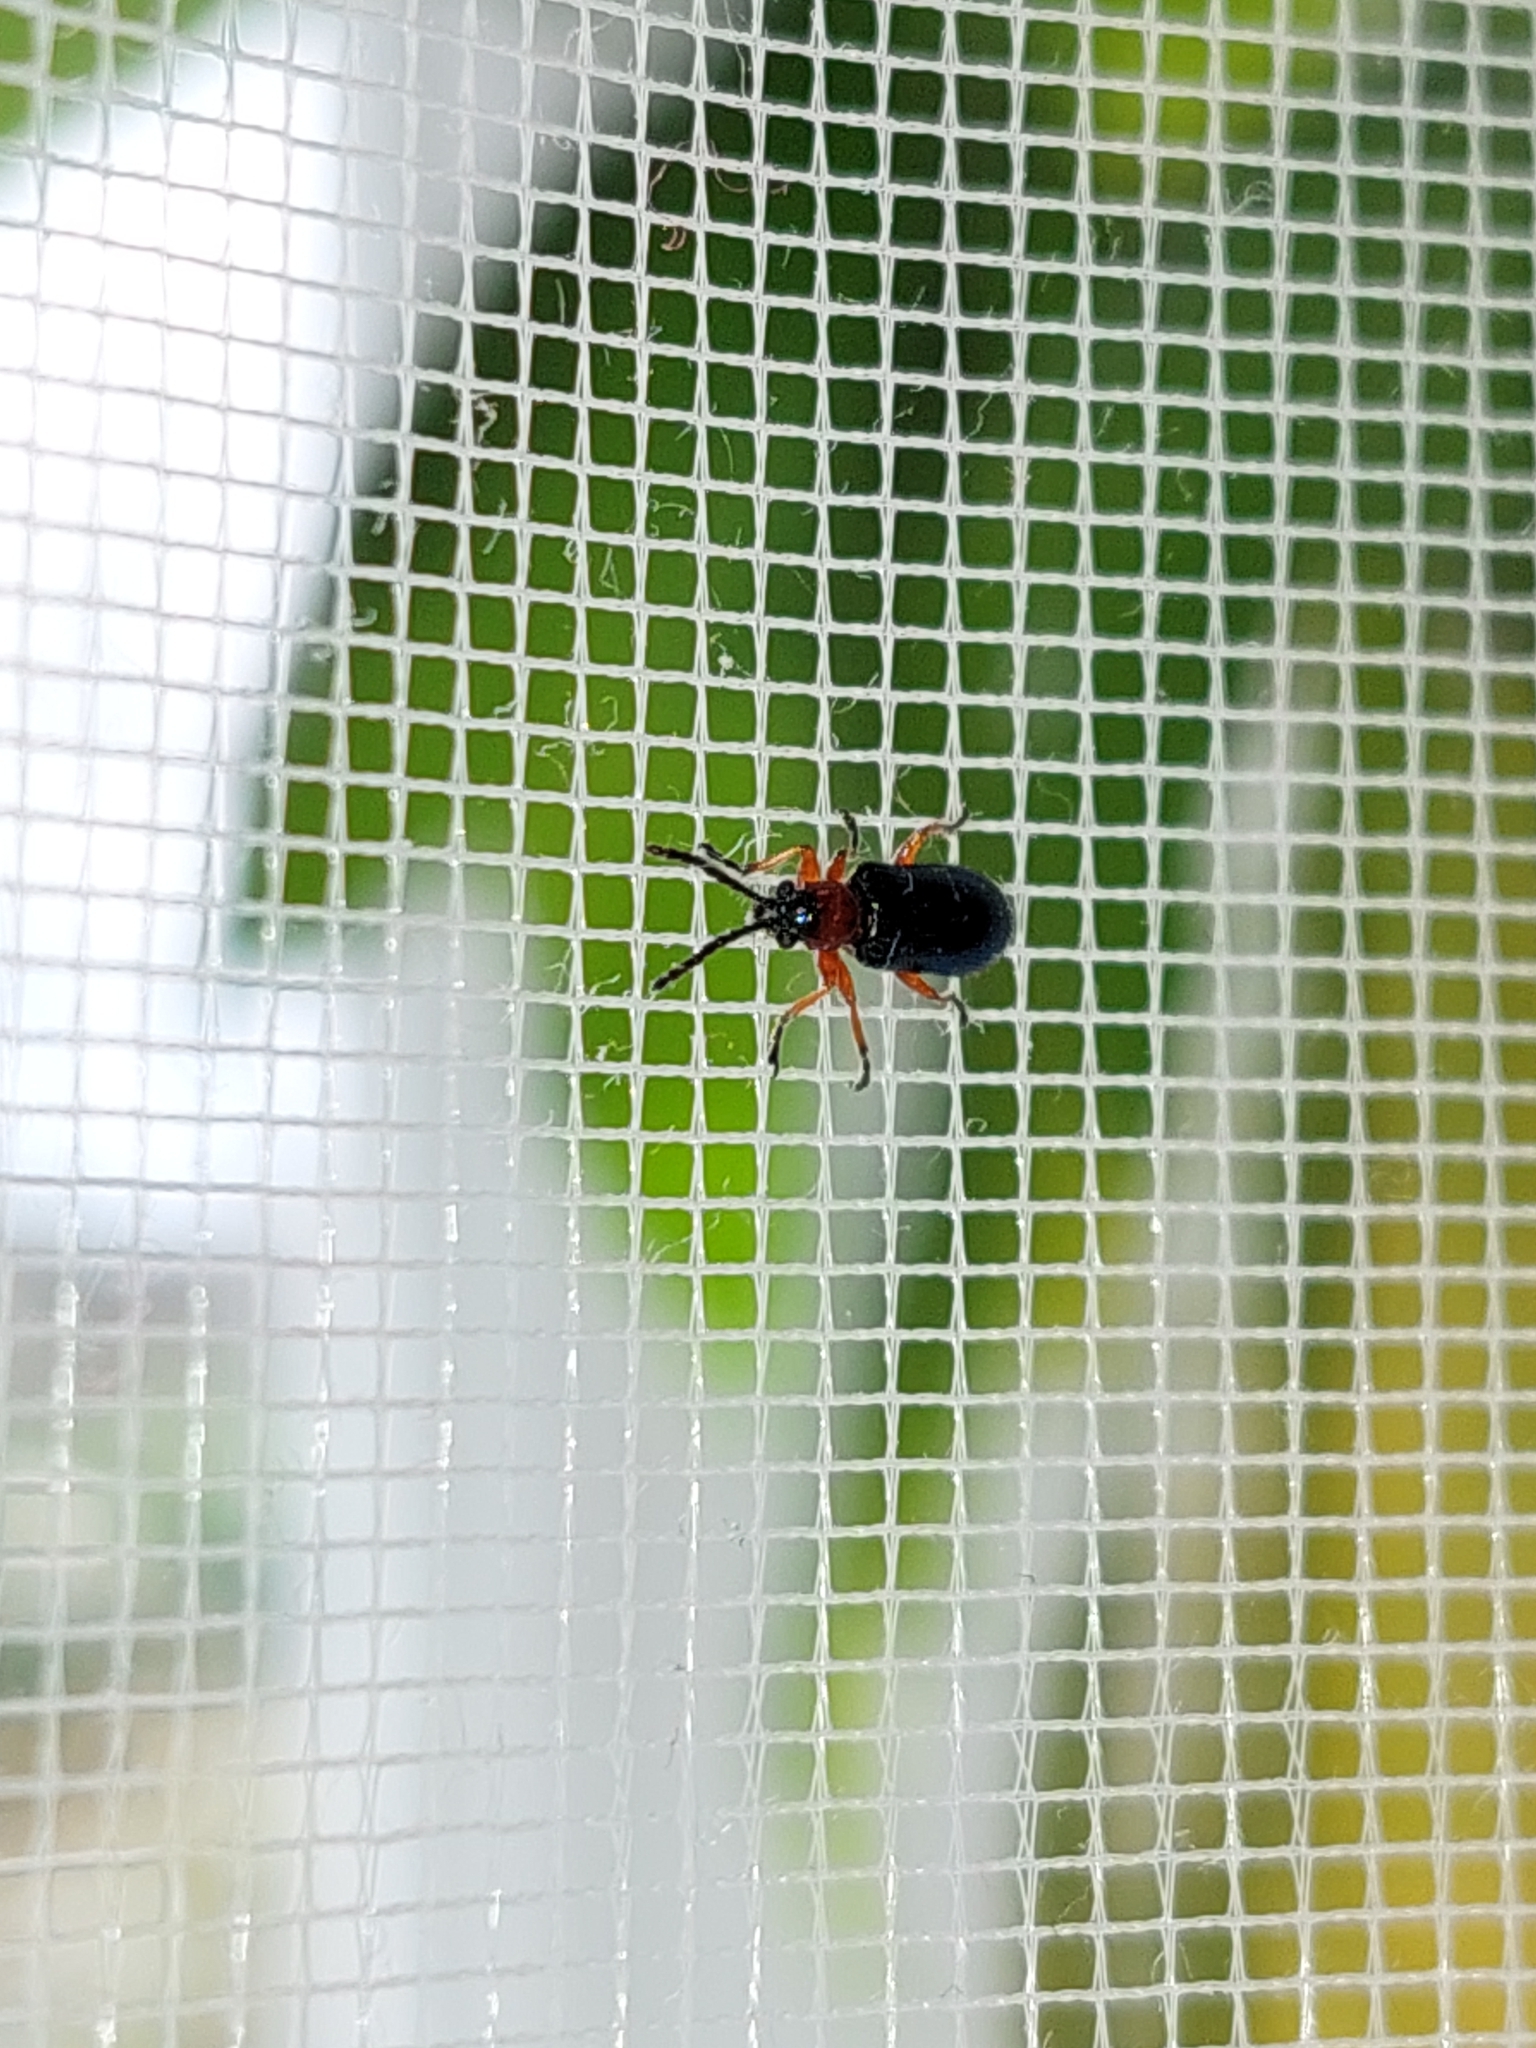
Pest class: cereal_leaf_beetle